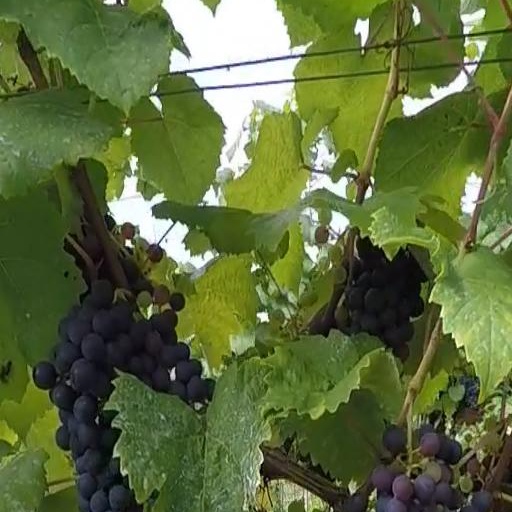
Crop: grape